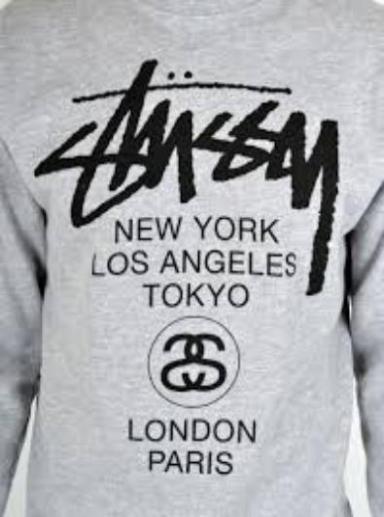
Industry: Clothes